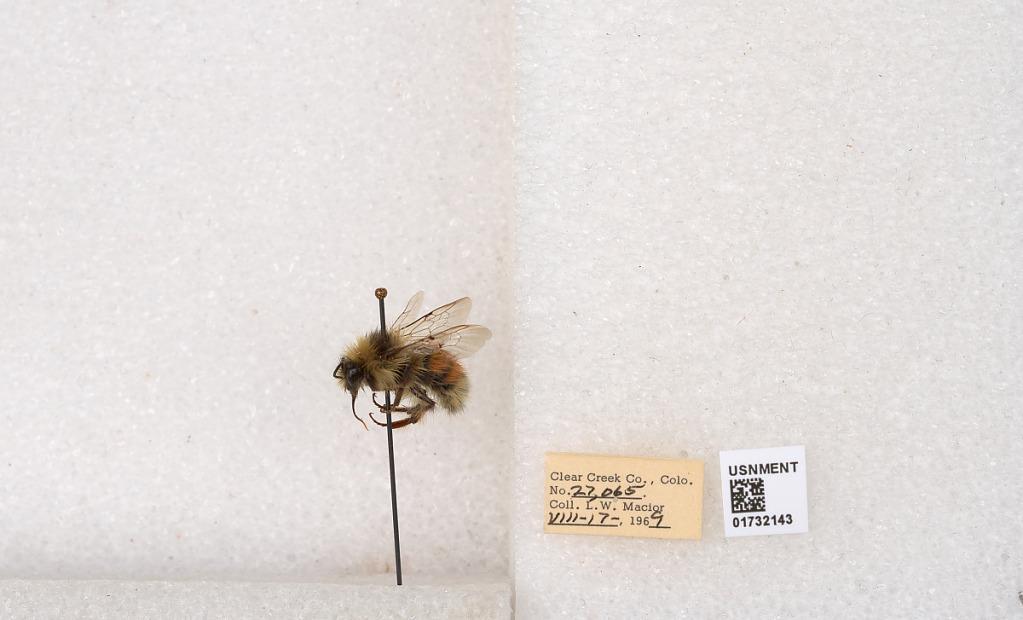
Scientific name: Bombus (Pyrobombus) sylvicola Kirby
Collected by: L. Macior
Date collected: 1969-8-17
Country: United States
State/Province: Colorado
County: Clear Creek
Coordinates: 39.7006, -105.694